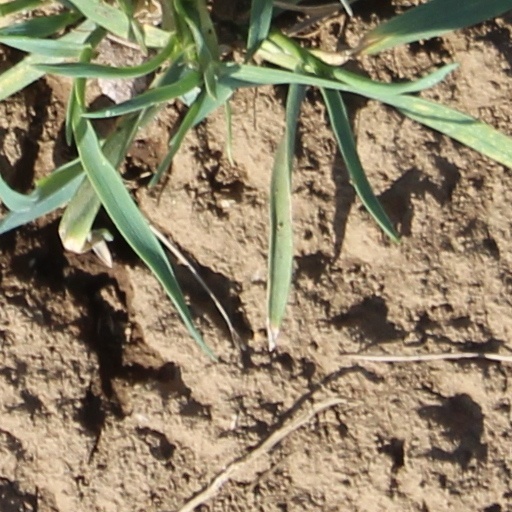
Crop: wheat